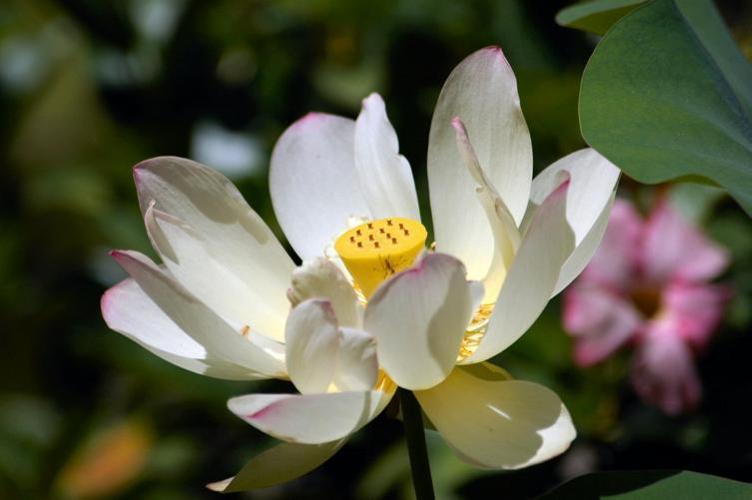
Label: lotus